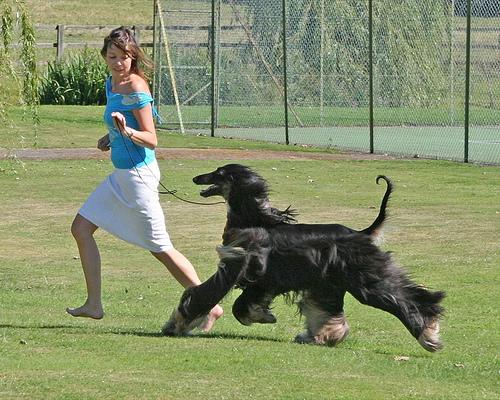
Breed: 222-n000013-Afghan_hound